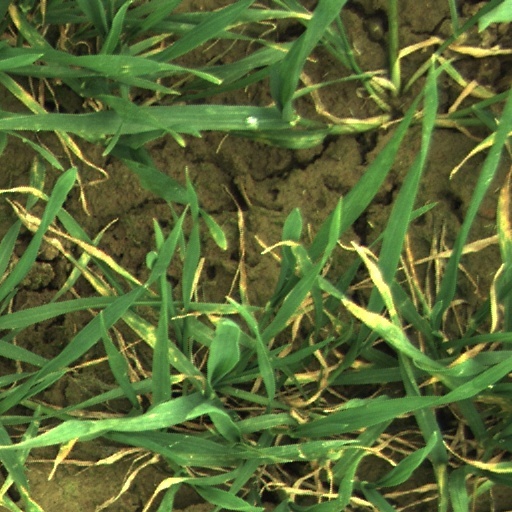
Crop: wheat